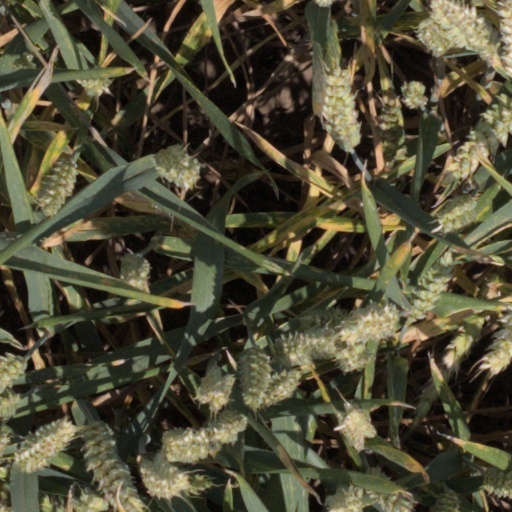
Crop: wheat